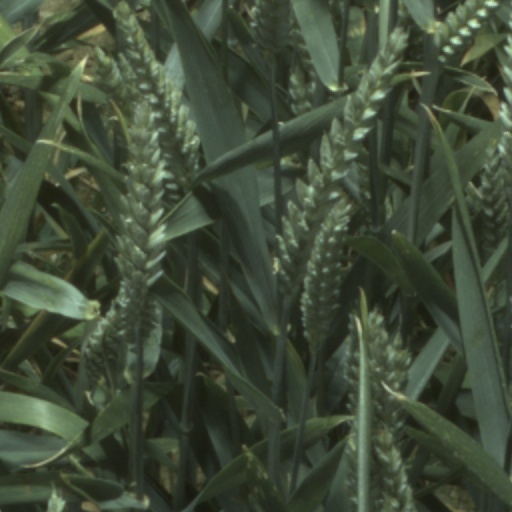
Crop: wheat